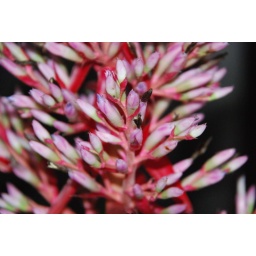
Macro of a flower on a plant in front of the Animal Kingdom Lodge. I just loved how intricate the plant seemed!